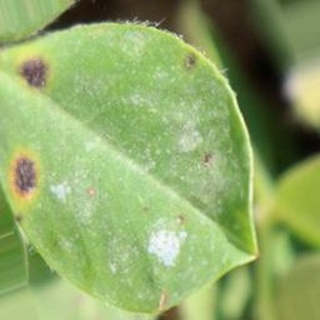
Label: groundnut_early_leaf_spot